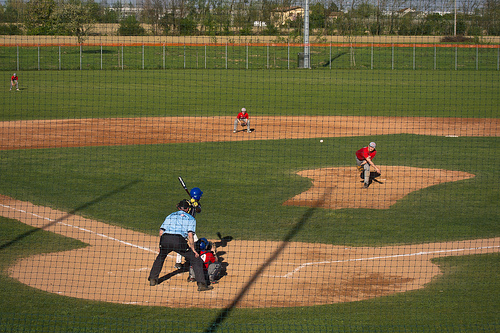
question: 一番手前にはどんなものが張ってありますか？
answer: ネット

question: フェンスの向こうに観客は何人いますか？
answer: ０人

question: ここはどこですか？
answer: 野球場

question: 一番手前にいる人はどんな役割をしていますか？
answer: 審判

question: 審判員は何人いますか？
answer: １人

question: 守備についているチームは何色のシャツを着ていますか？
answer: 赤色

question: バッター何色のヘルメットをかぶっていますか？
answer: 青色

question: 外野手は何人見えますか？
answer: １人